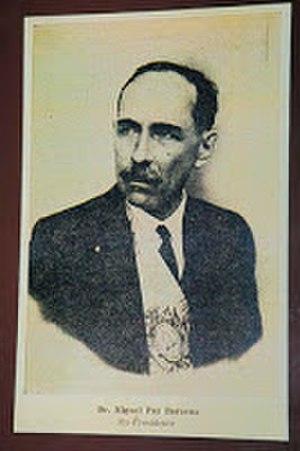
Miguel Paz Barahona est un homme politique hondurien. Il est président du Honduras du 1ᵉʳ février 1925 au 1ᵉʳ février 1929.